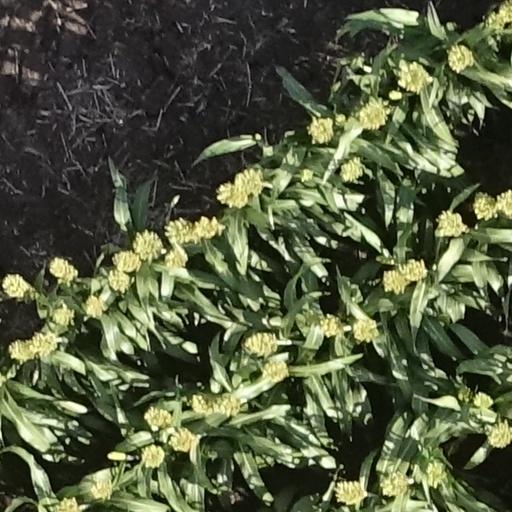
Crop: sorghum